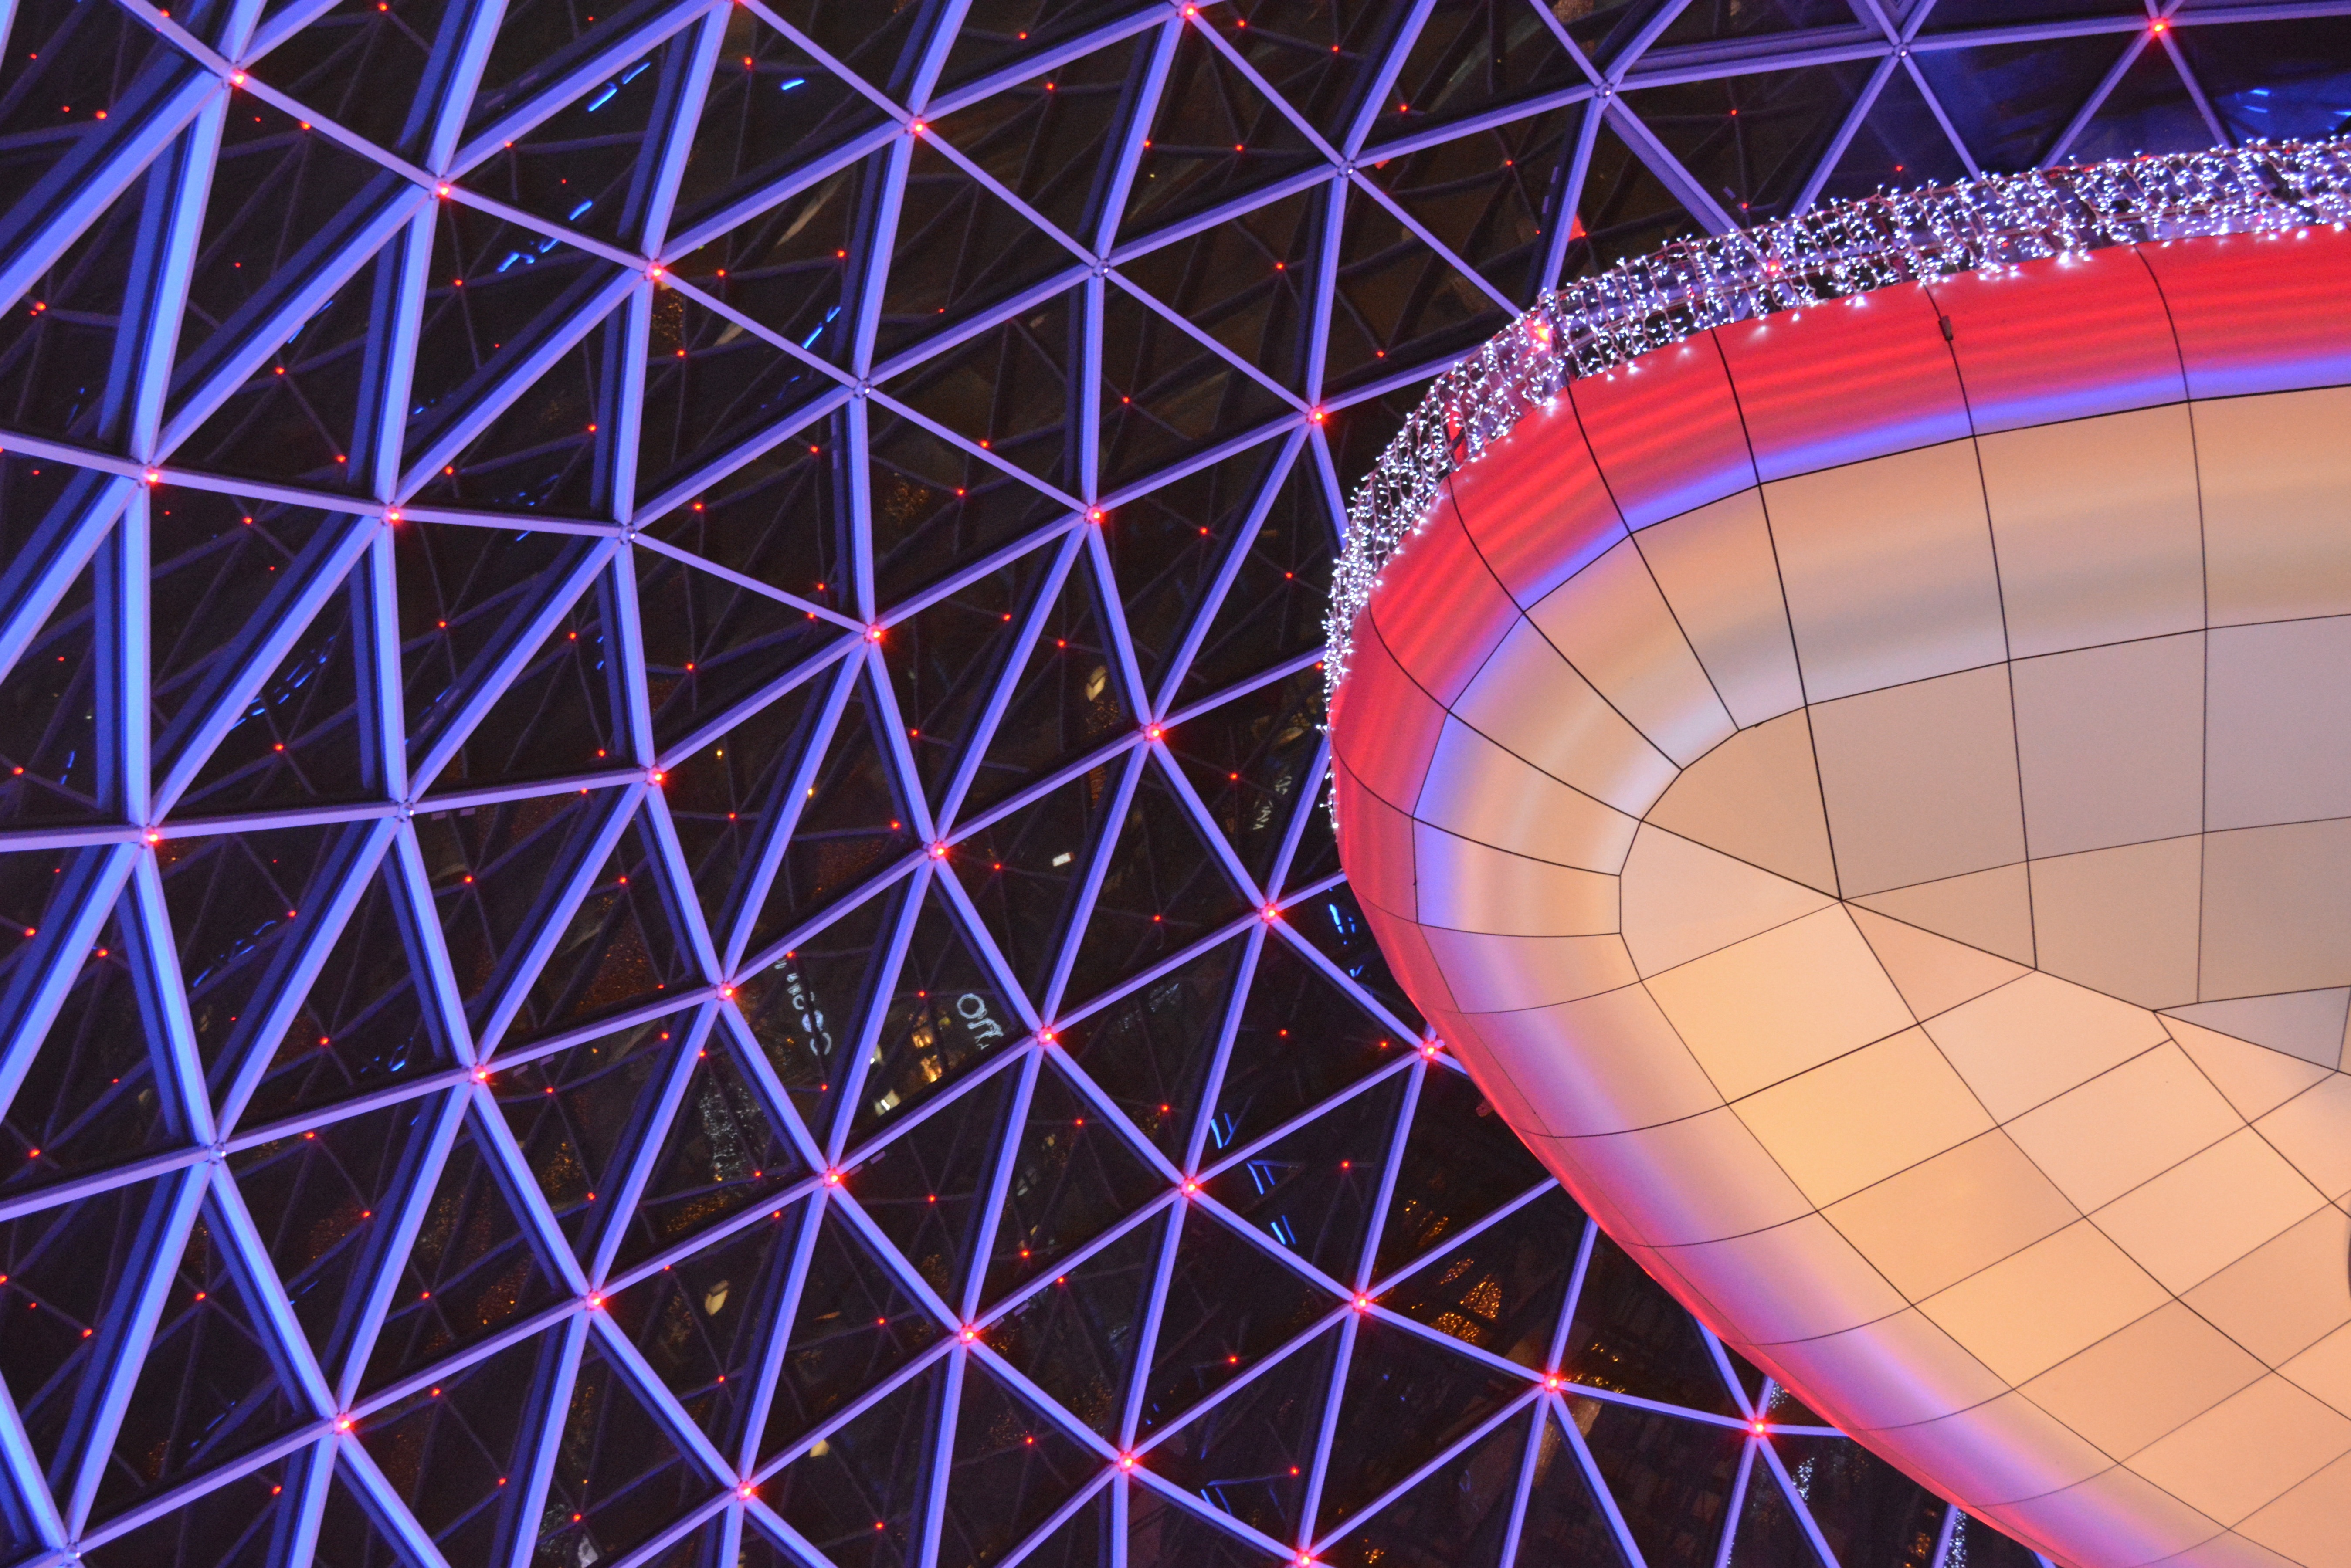
architecture, structure, glass, building, line, color, stadium, circle, symmetry, belfast, dome, shape, victoria square, atmosphere of earth, sport venue